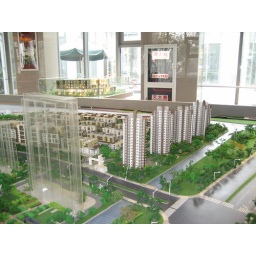
these are the models for the new buildings in the hole across the street from our house